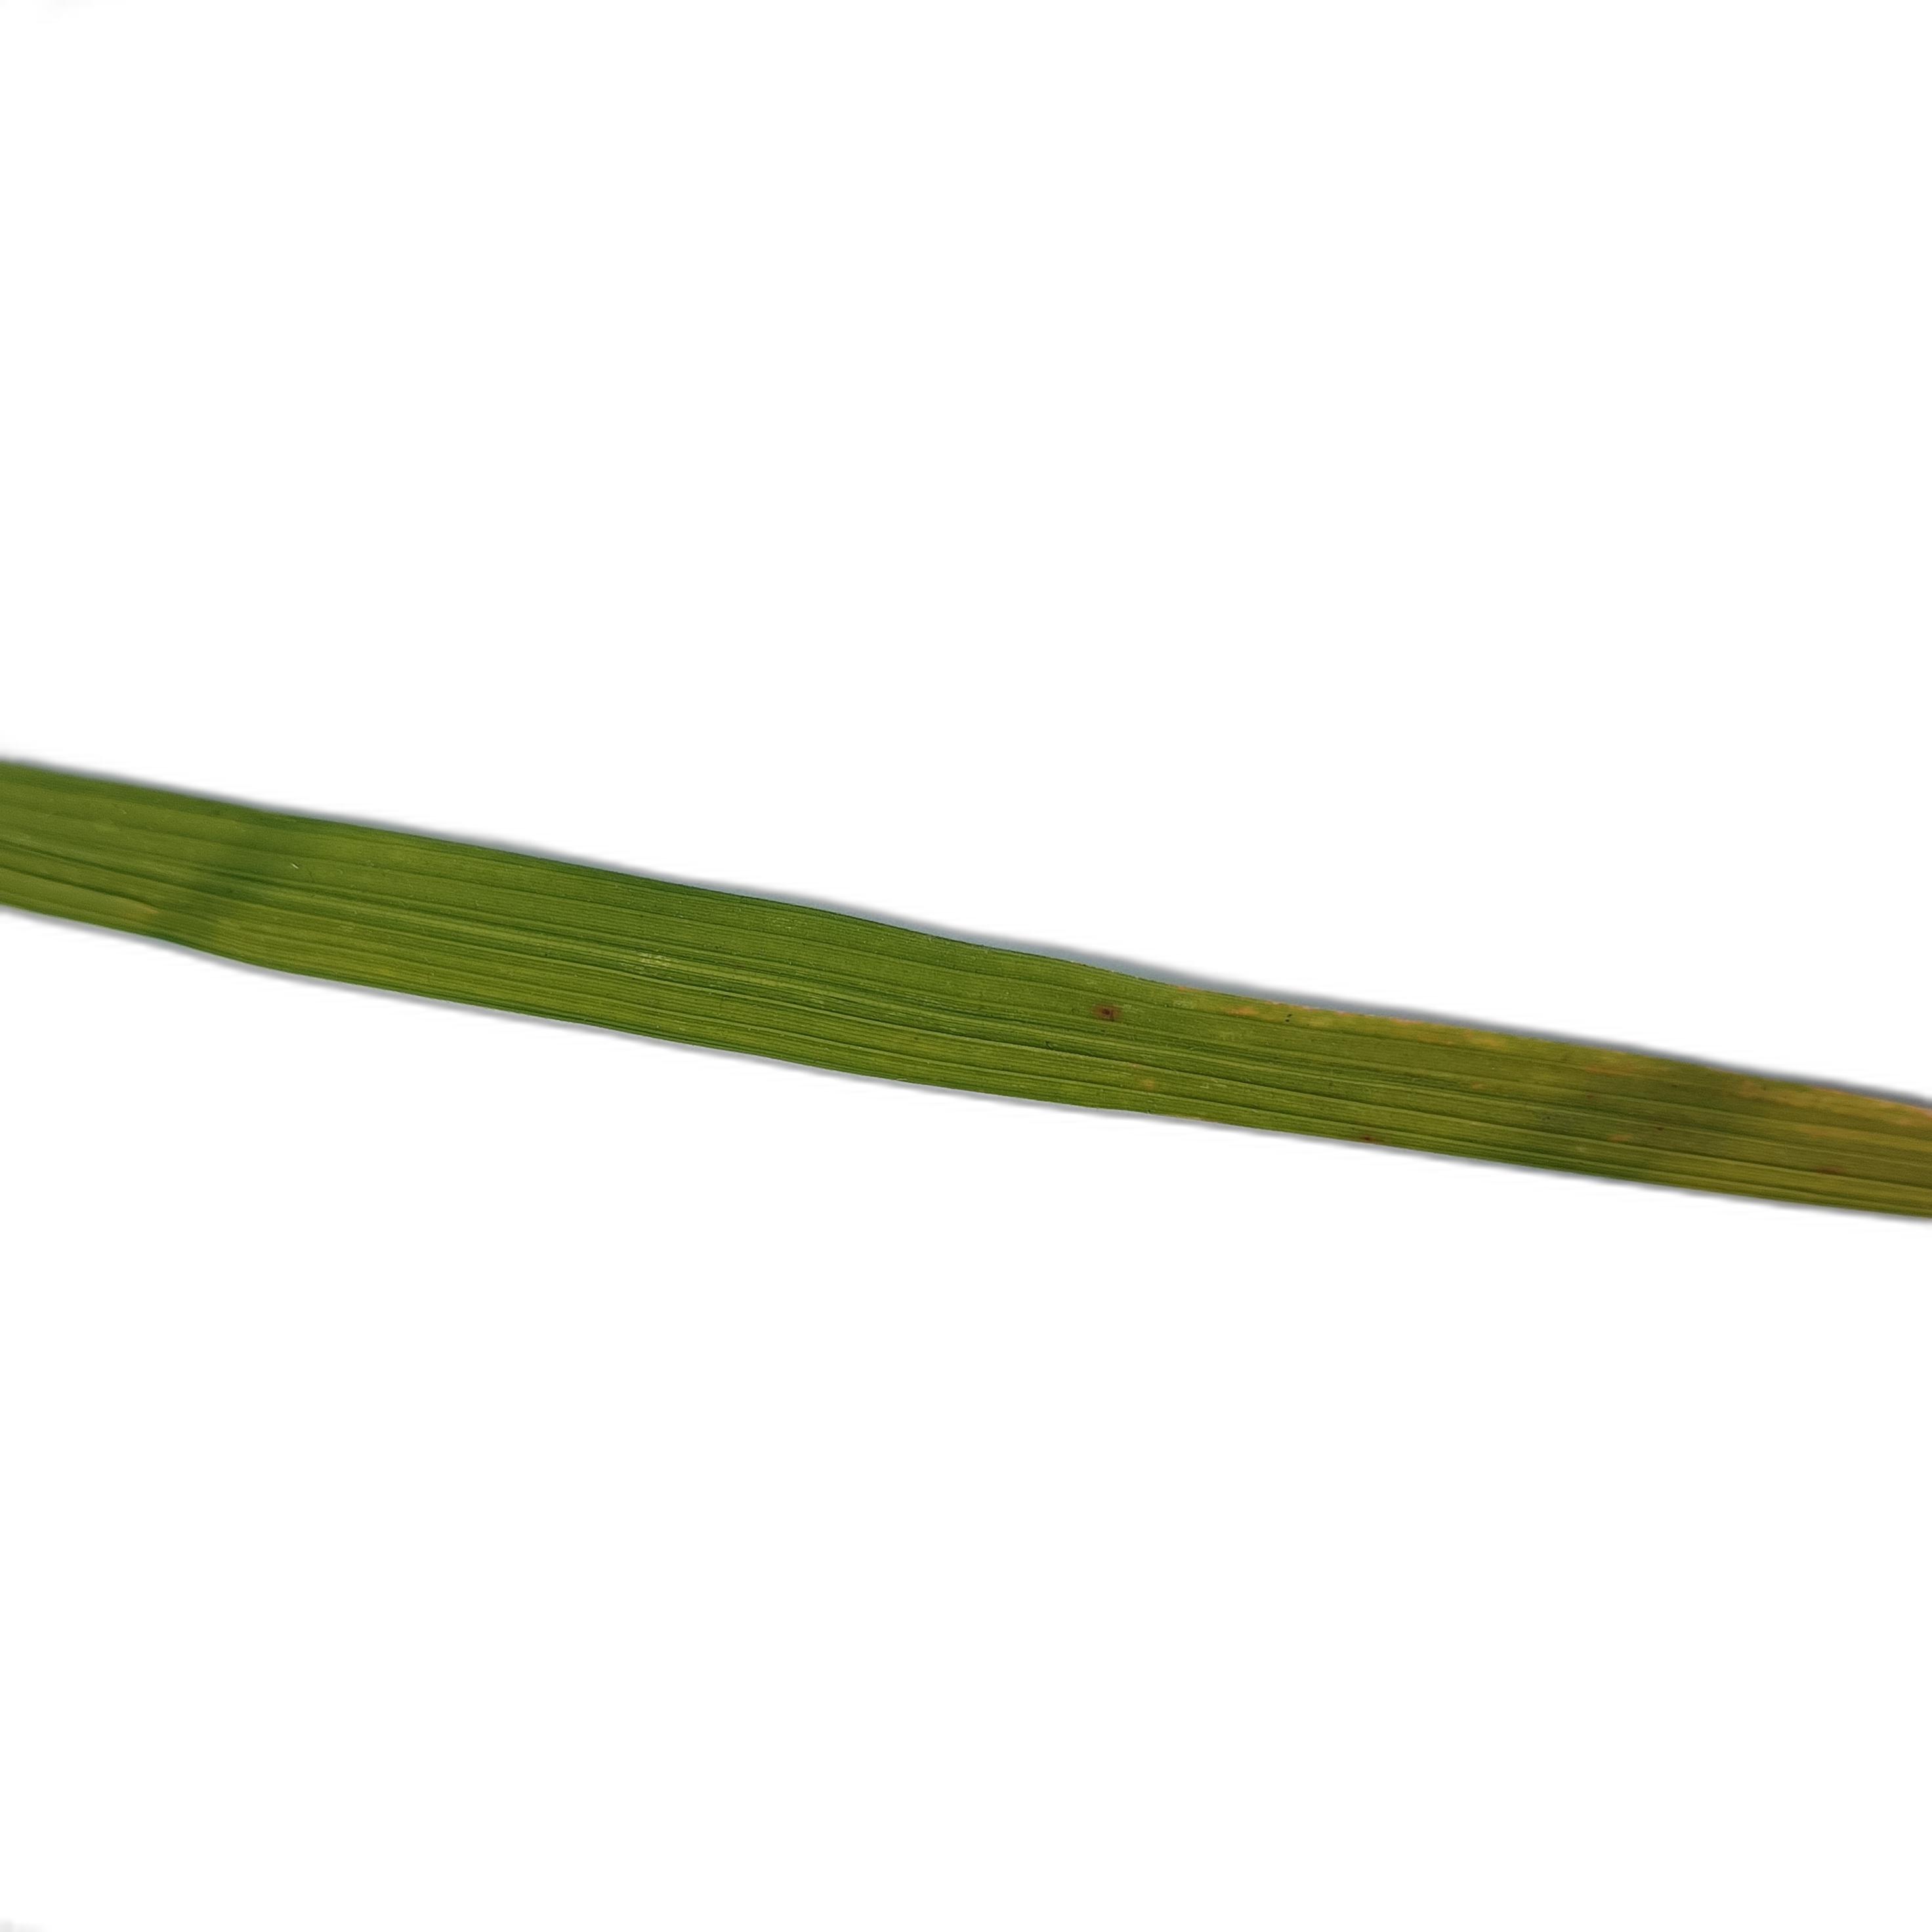
Label: Rice Blast